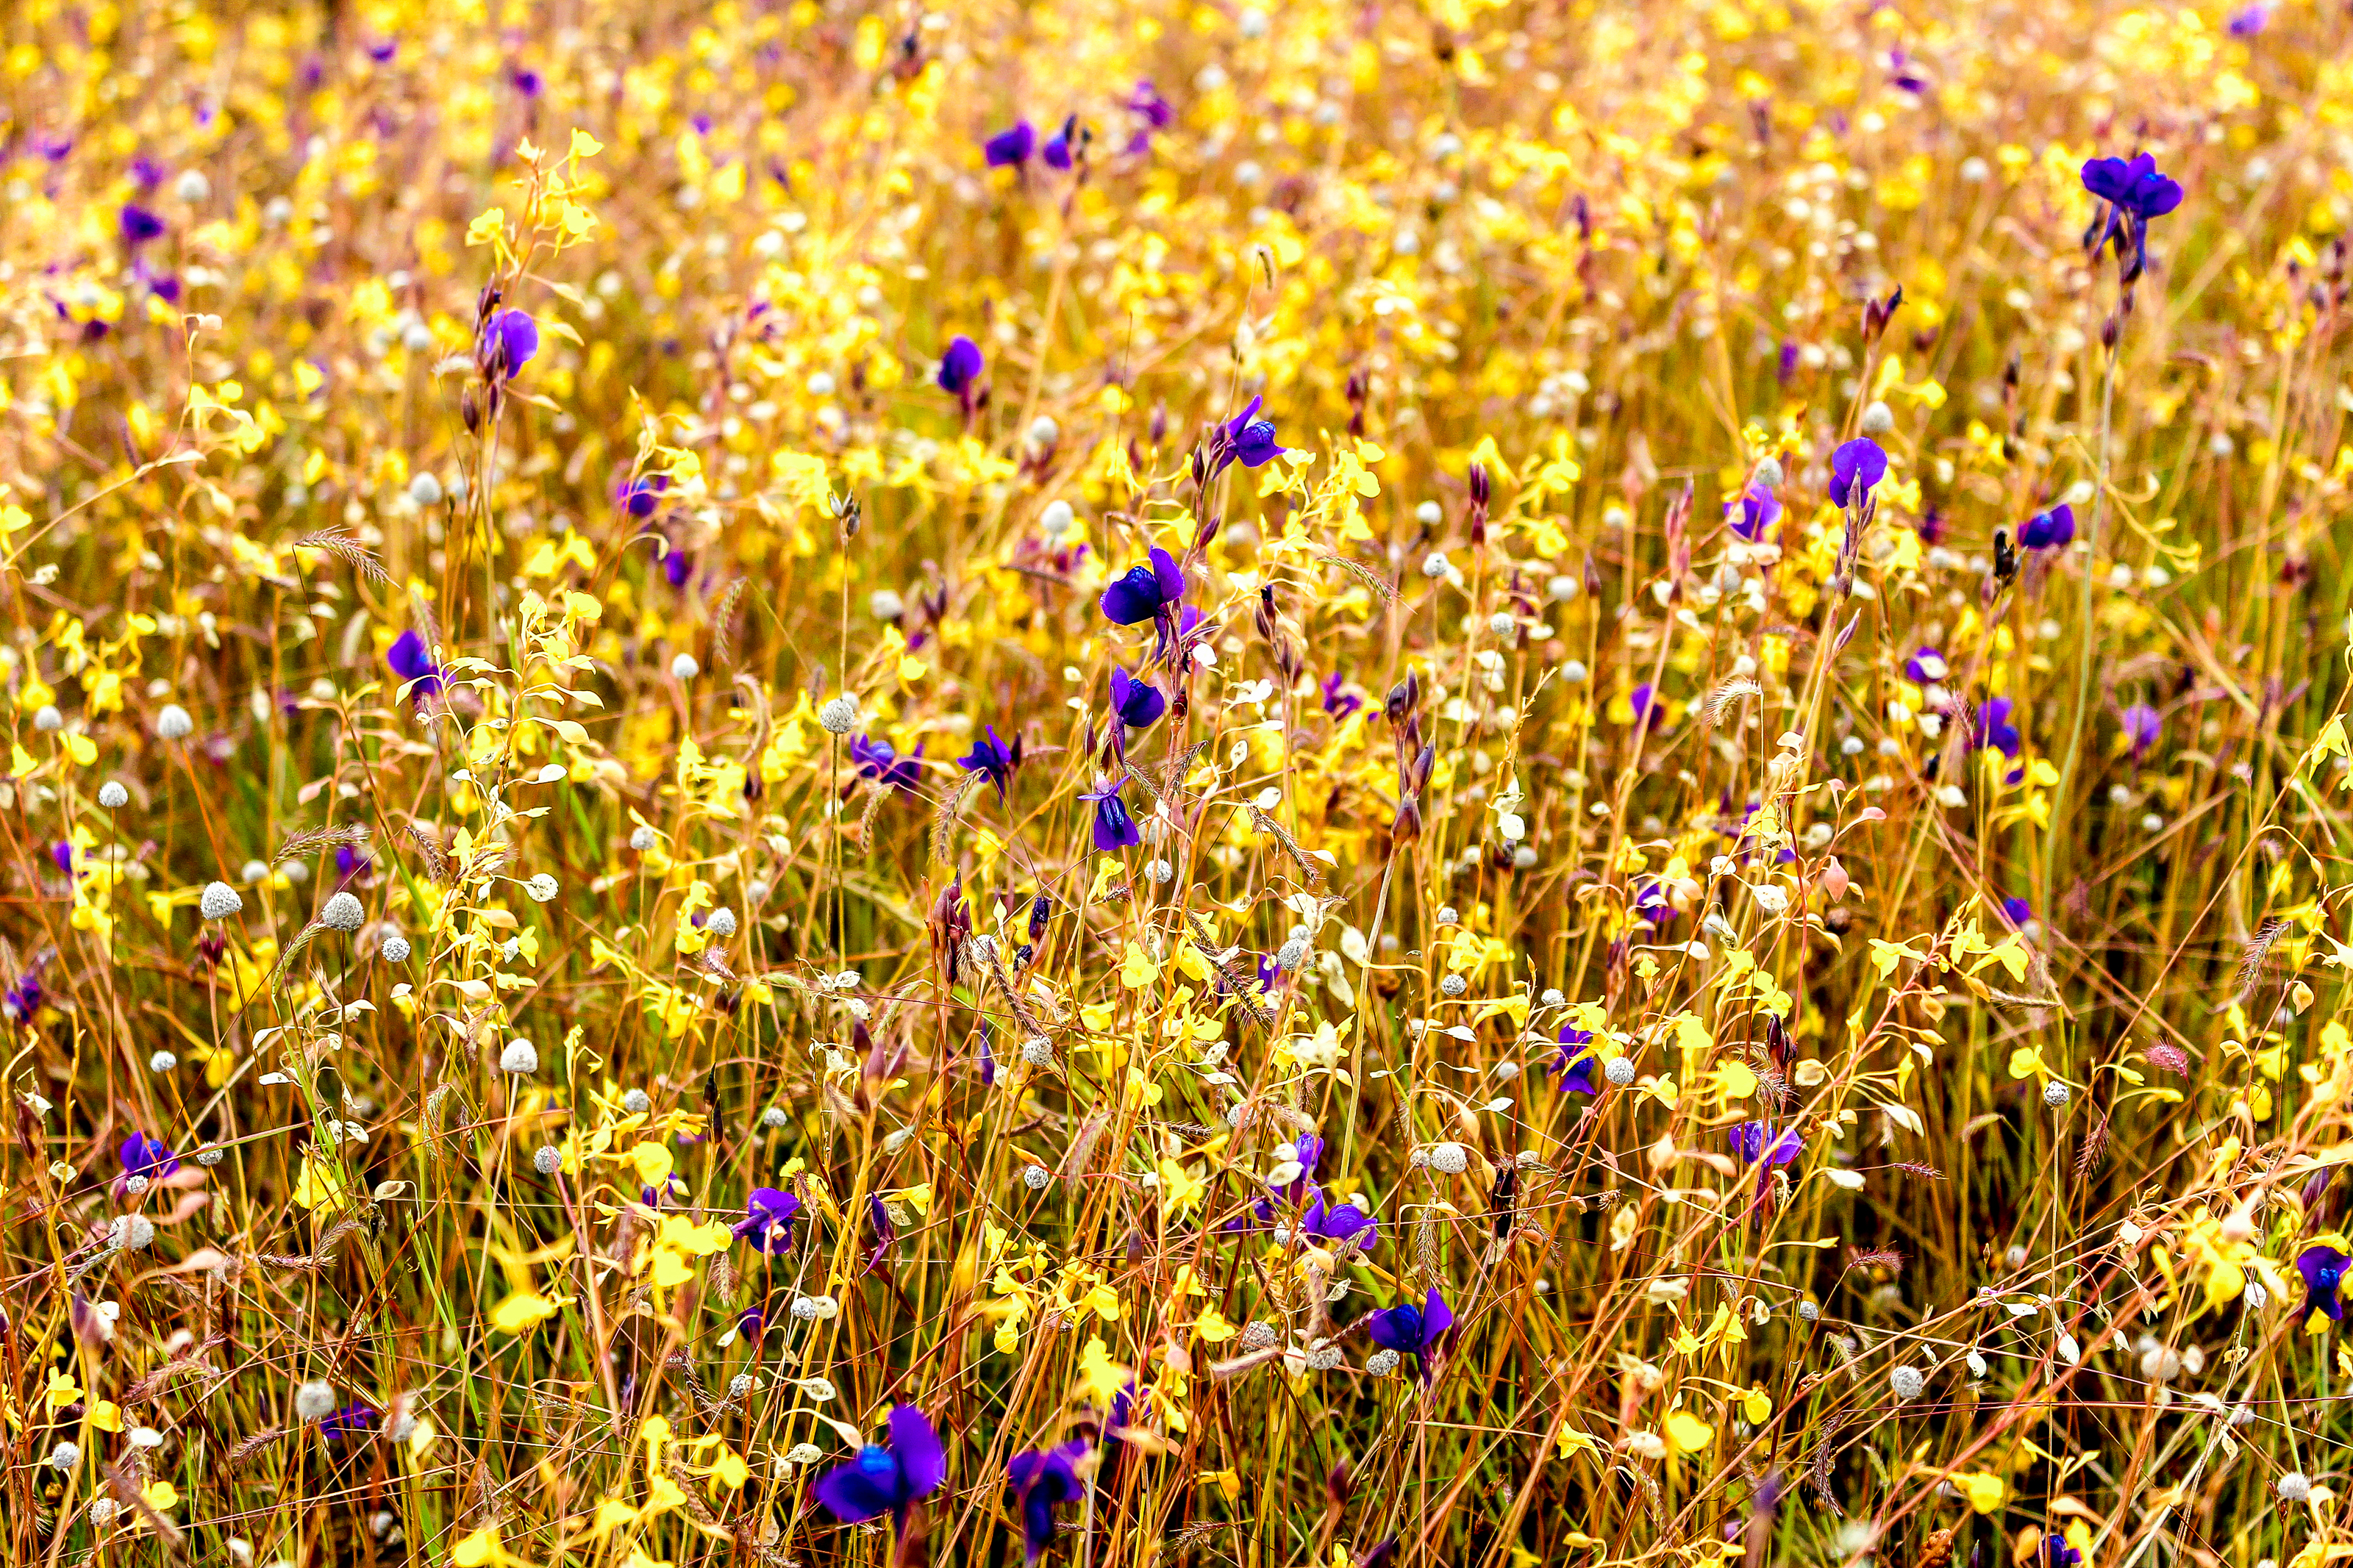
wild, flower, color, plant, outdoor, nature, beautiful, field, summer, landscape, yellow, thailand, fresh, floral, green, grass, travel, park, mountain, blossom, background, spring, beauty, blooming, colorful, garden, natural, pretty, forest, meadow, wildflower, flora, prairie, grass family, crop, commodity, grassland, ecoregion, lavender